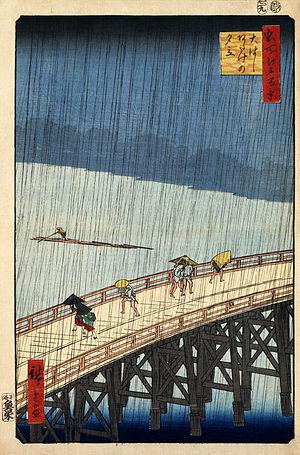
Les Cent vues d'Edo constituent, avec Les Cinquante-trois Stations du Tōkaidō et Les Soixante-neuf Stations du Kiso Kaidō, l'une des séries d'estampes majeures que compte l'œuvre très abondante du peintre japonais Hiroshige. Malgré le titre de l'œuvre, réalisée entre 1856 et 1858, il y a en réalité 119 estampes qui toutes utilisent la technique de la xylographie. La série appartient au style de l'ukiyo-e, mouvement artistique portant sur des sujets populaires à destination de la classe moyenne japonaise urbaine qui s'est développée durant l'époque d'Edo. Plus précisément, elle relève du genre des meisho-e célébrant les paysages japonais, un thème classique dans l'histoire de la peinture japonaise. Quelques-unes des gravures sont réalisées par son élève et fils adoptif, Utagawa Hiroshige II qui, pendant un temps, utilise ce pseudonyme pour signer certaines de ses œuvres.